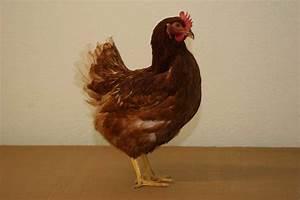
chicken